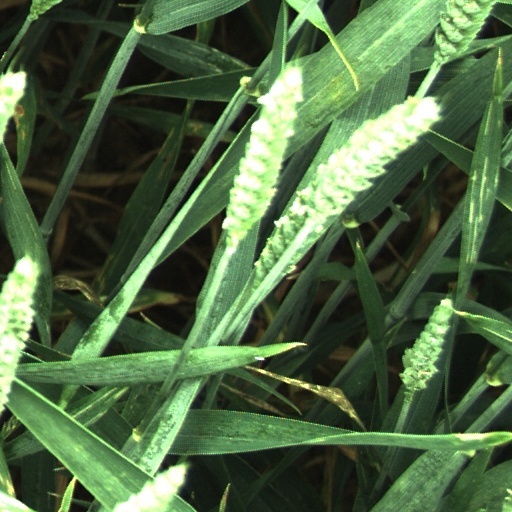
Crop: wheat